Robert the Devil (Gilbert)

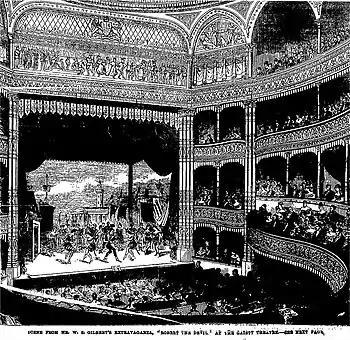
"Robert the Devil" at the Gaiety, September 1869

In the port of Palermo, the crowd are watching Robert, Duke of Normandy, consuming an enormous meal and smoking cigarettes (a cheeky piece of business, as Robert was played by a woman), accompanied by a sinister companion, Bertram. The crowd expresses their doubts about Robert's creditworthiness (to the tune of Meyerbeer's opening brindisi). Among them is Albert, the Prince of Granada. Robert leaves the bill for Bertram to pay. Bertram, a "devil by compulsion" says that he is the "Town traveller for the Gentleman Below" and must 'secure one victim every day'. He asks for a volunteer. Of course, no one steps forward. Rambaldo, a minstrel, arrives and offers to sing about Robert. He circulates his cap. Then he sings a catalogue of Robert's misdeeds, much to the annoyance of Robert and Bertram. Rambaldo also has "a work in verse, three volumes long" about Robert's "latest scandals". The saintly Alice then arrives, whom Robert claims as his foster-sister.